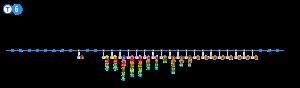
La ligne 6 du tramway de Bâle est composée de 35 stations allant d'Allschwil à la frontière allemande de la commune de Riehen.